Rebound (basketball)

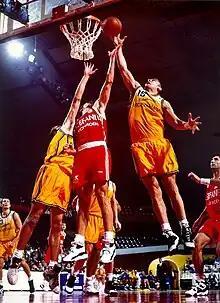

In basketball, a rebound, sometimes colloquially referred to as a board, is a statistic awarded to a player who retrieves the ball after a missed field goal or free throw.